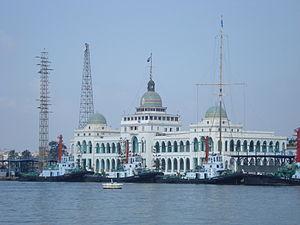
Suez Canal Authority - SCA est un établissement public de droit égyptien qui est le propriétaire, l'administrateur et le gérant du canal de Suez en Égypte. Son siège social est à Ismaïlia.